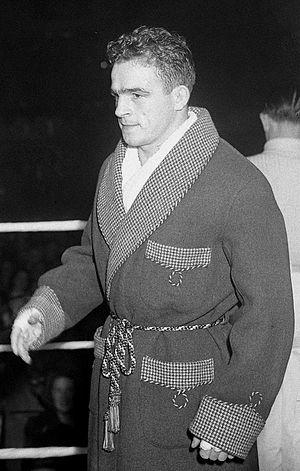
Cyrille Delannoit est un boxeur belge né le 13 mars 1926 à Grammont en Belgique et mort le 9 février 1998.